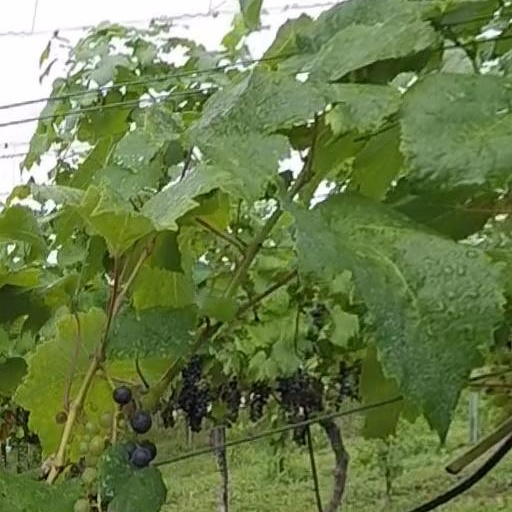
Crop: grape